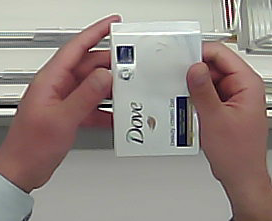
Product: dove_soap